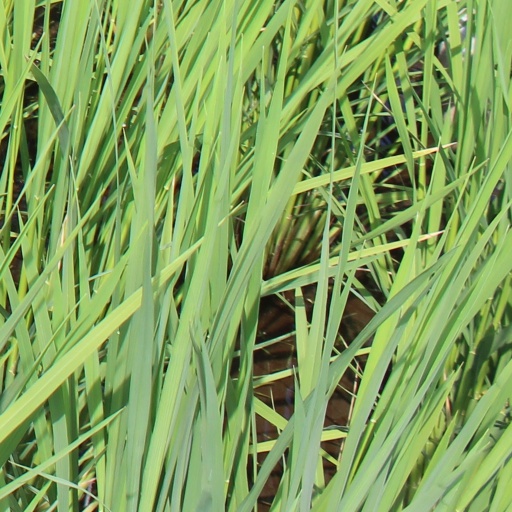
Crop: rice